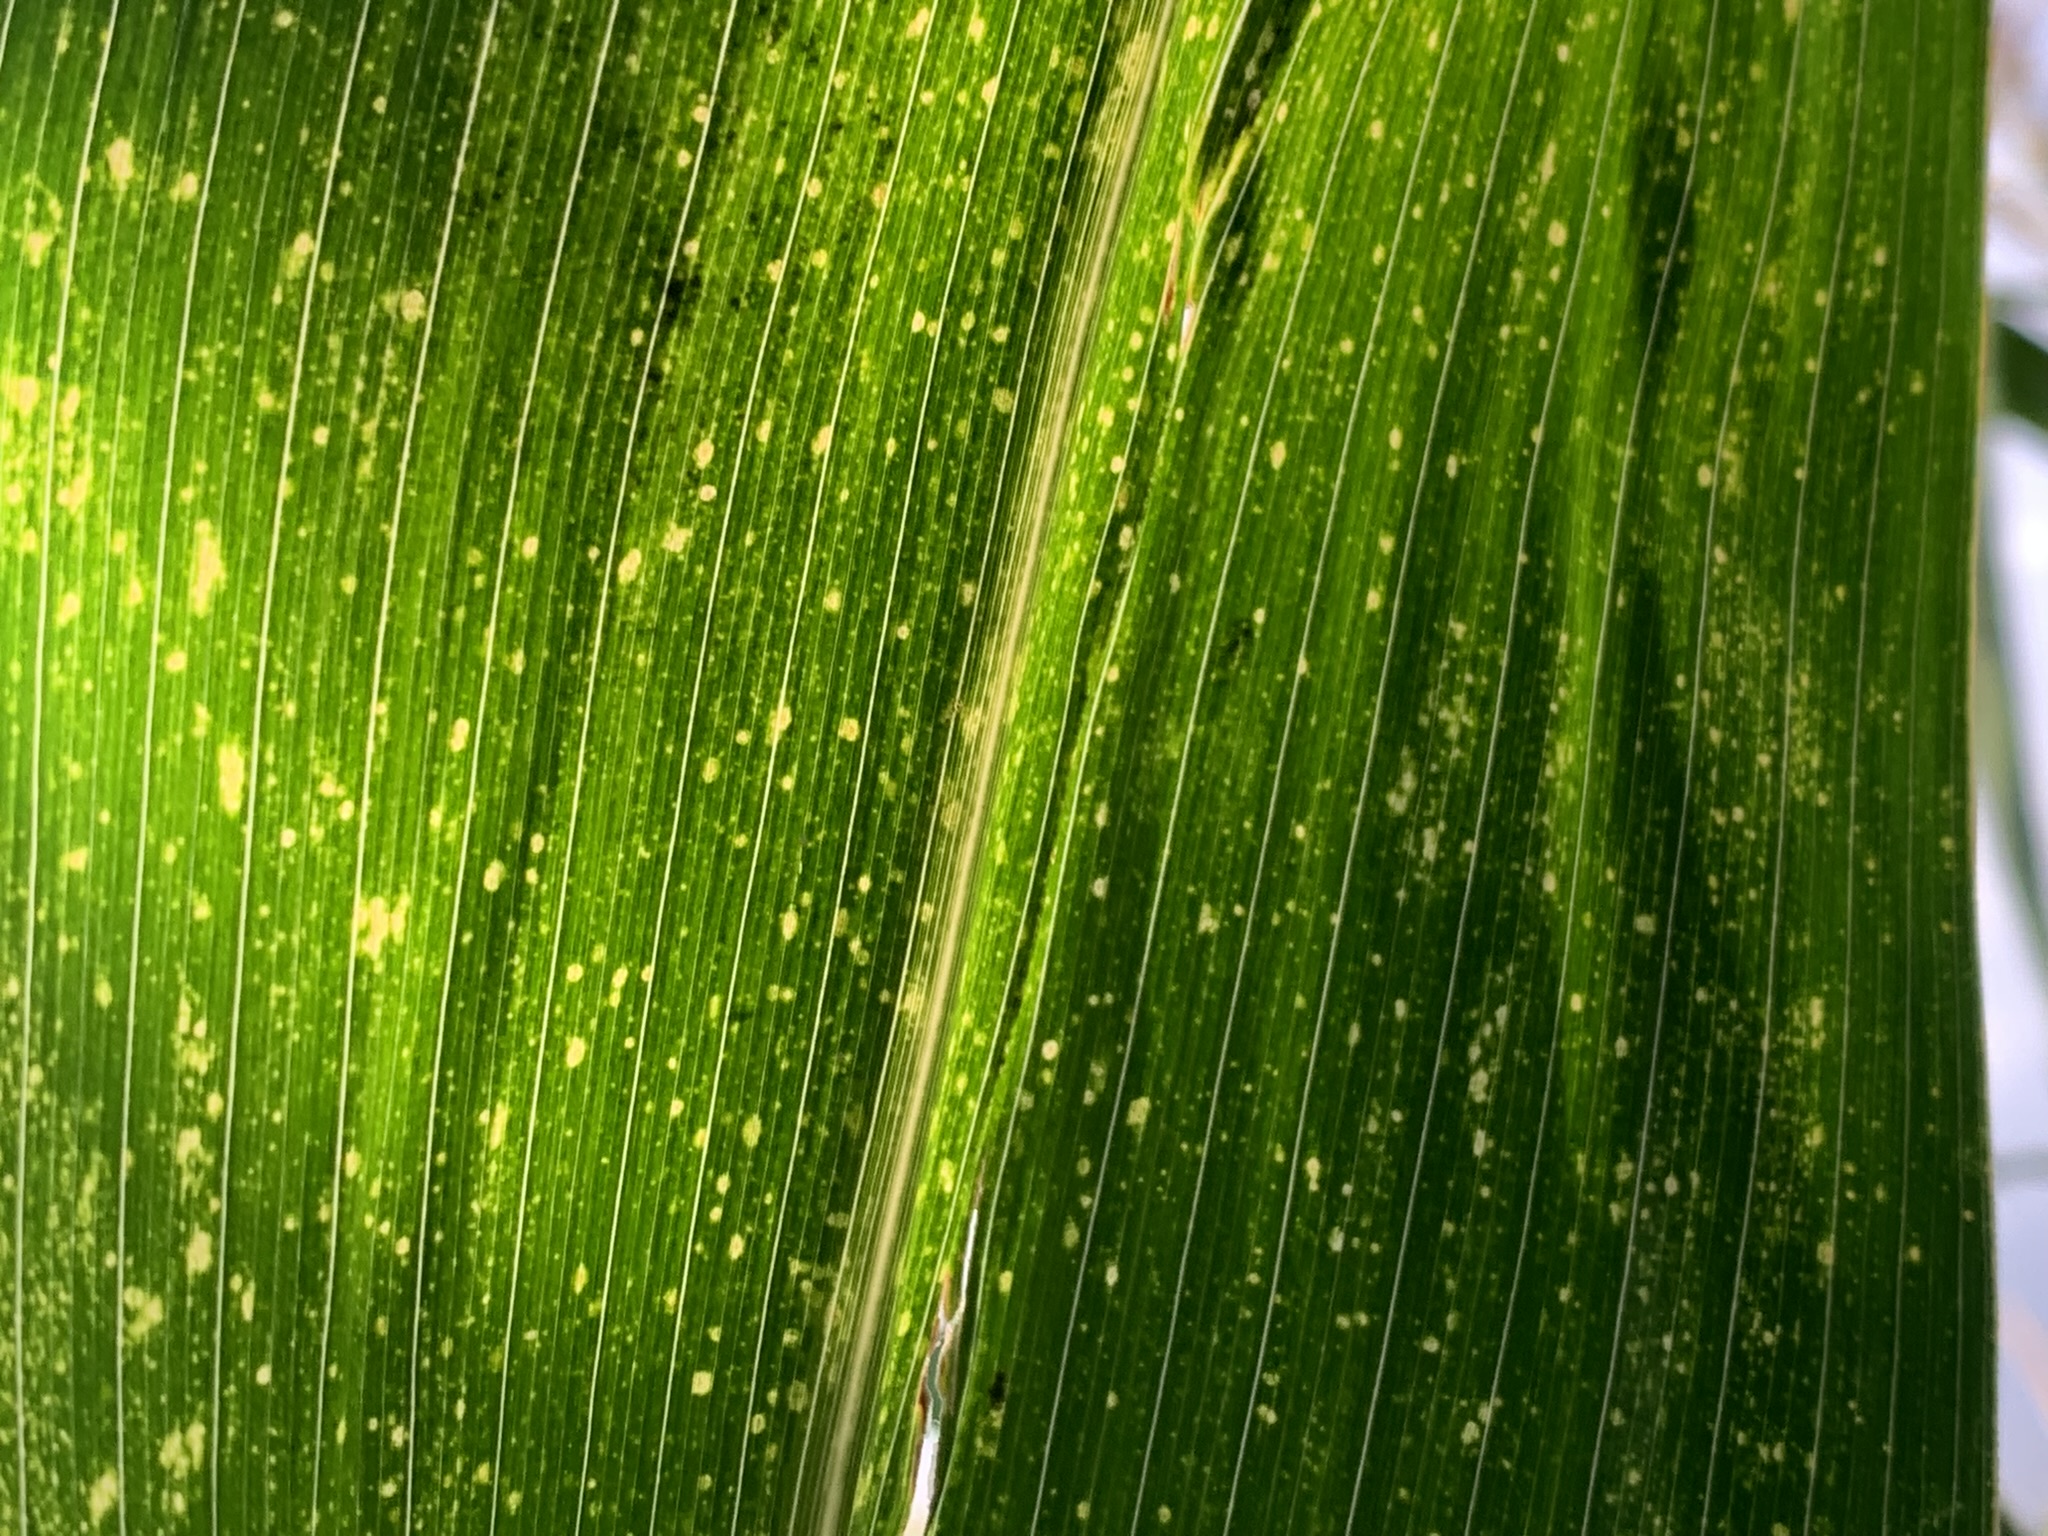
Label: MLN